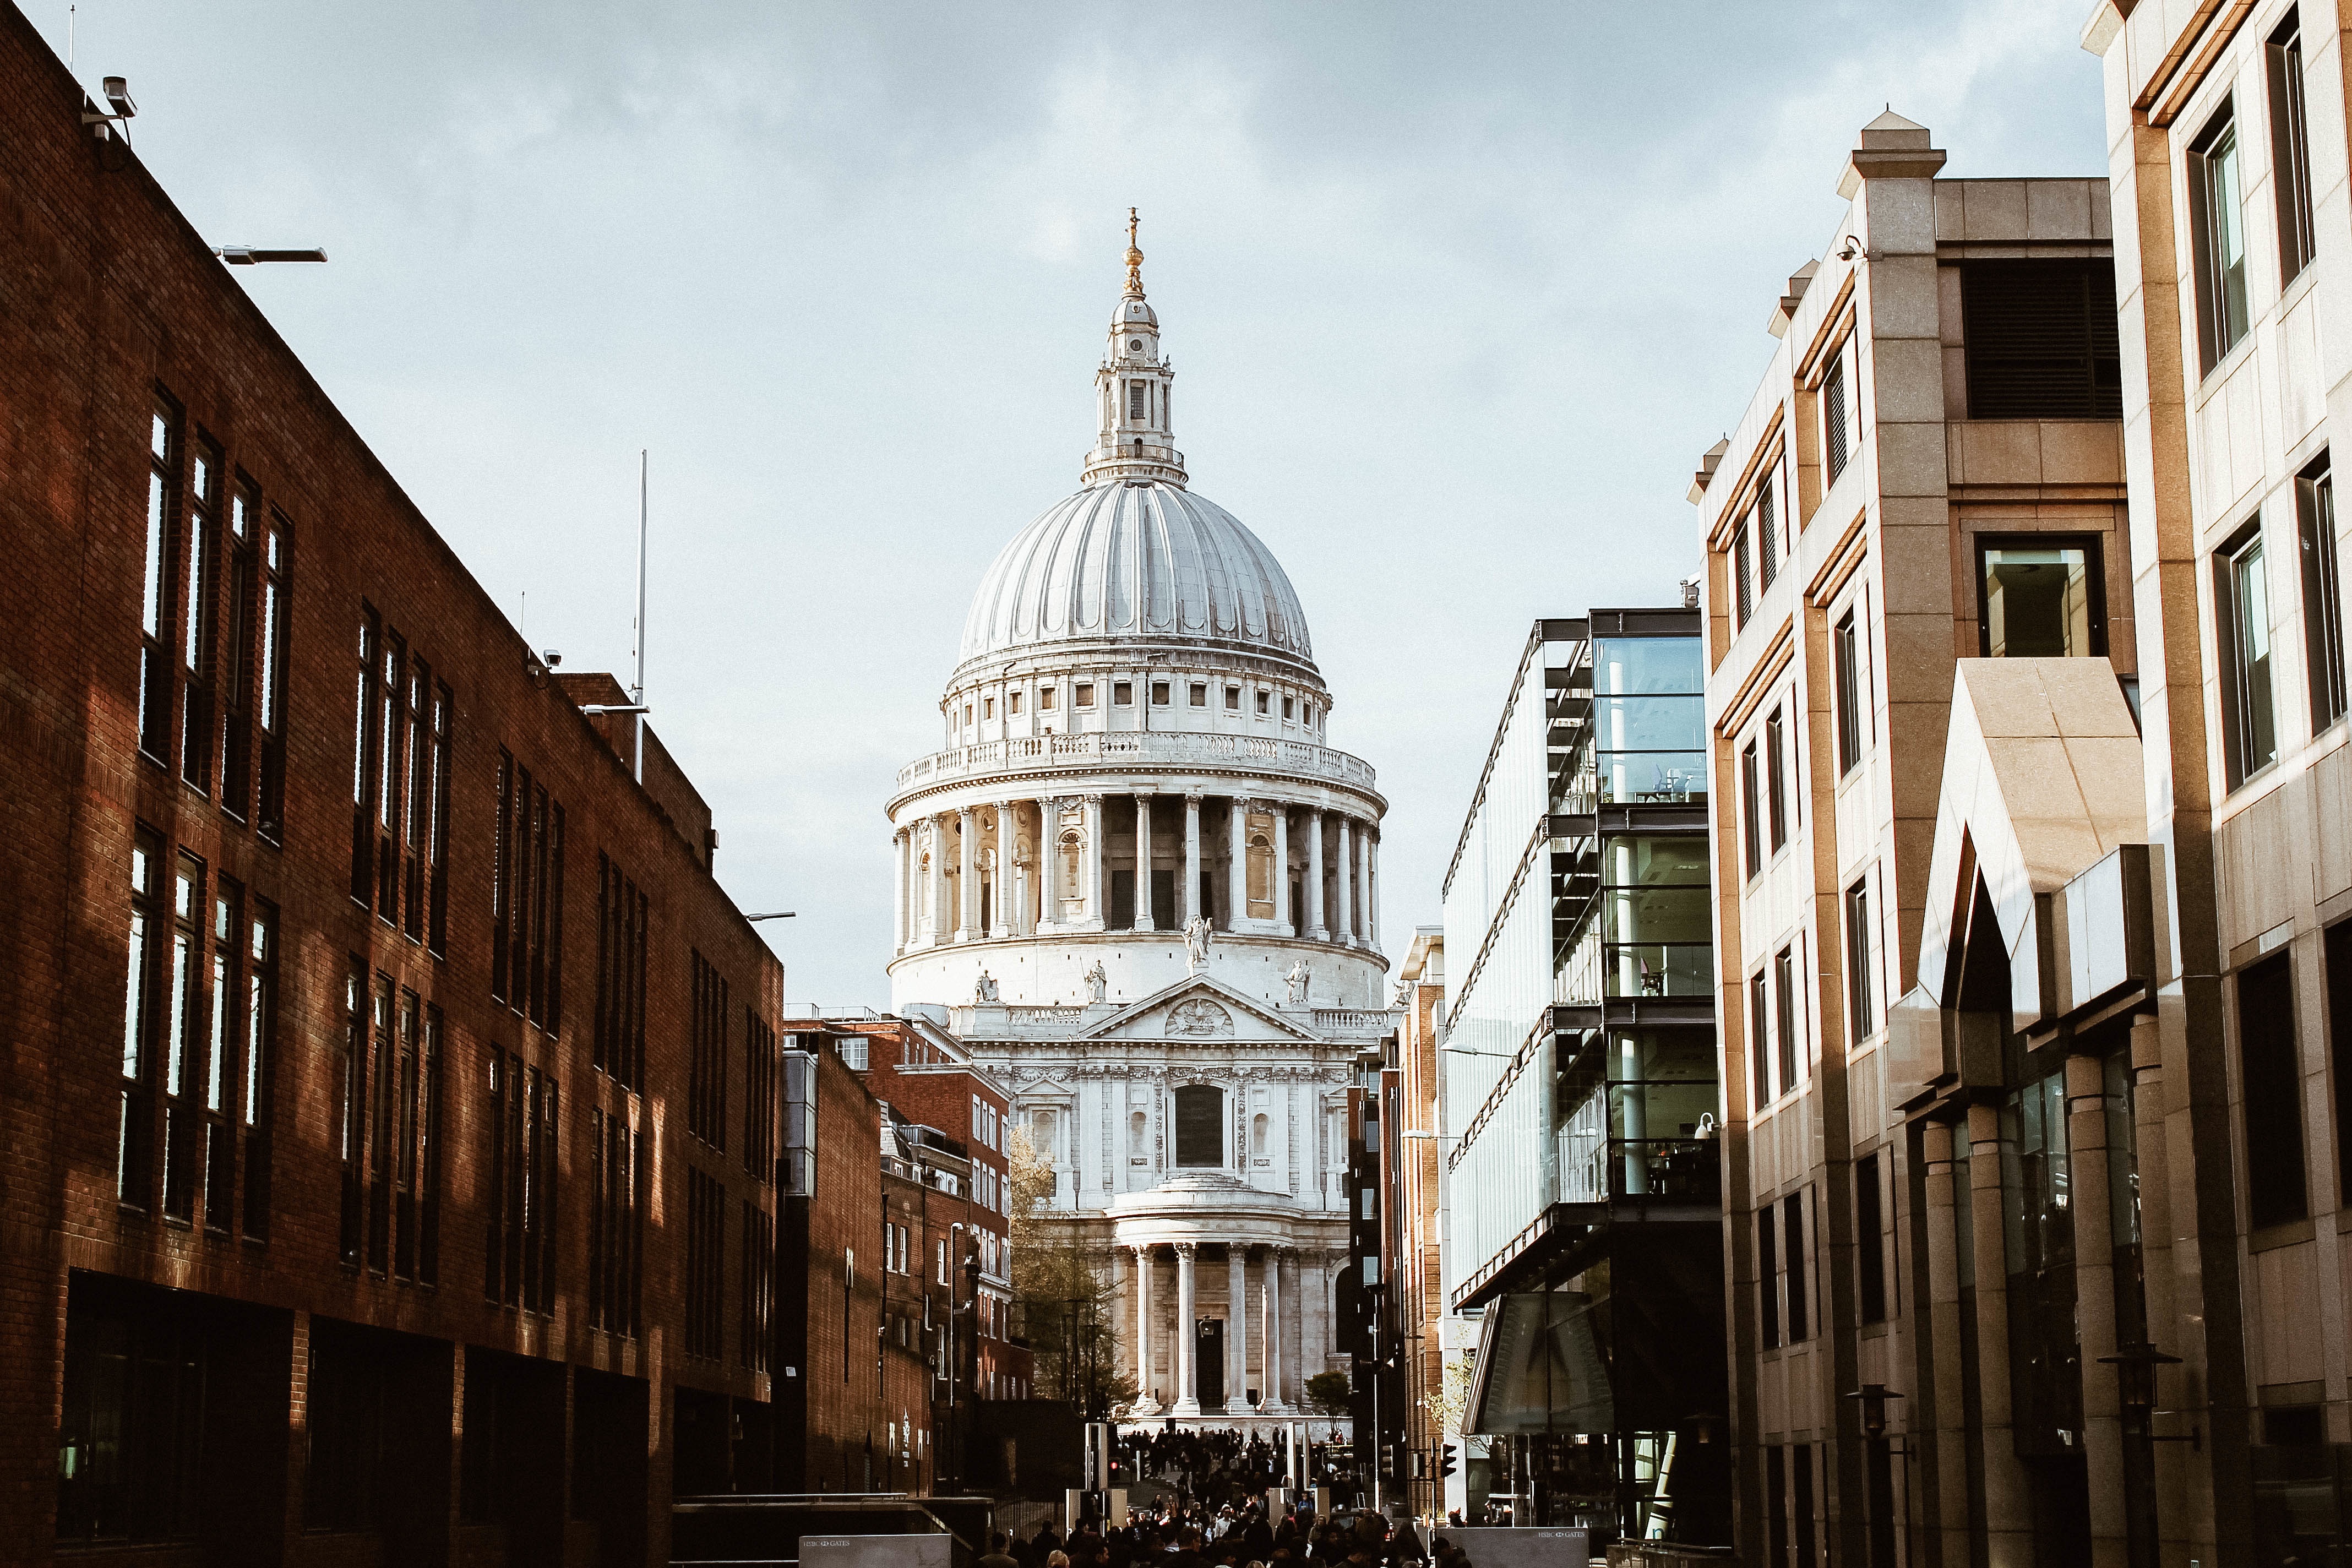
architecture, road, street, town, building, palace, city, cityscape, downtown, travel, plaza, landmark, facade, cathedral, waterway, london, urban area, human settlement